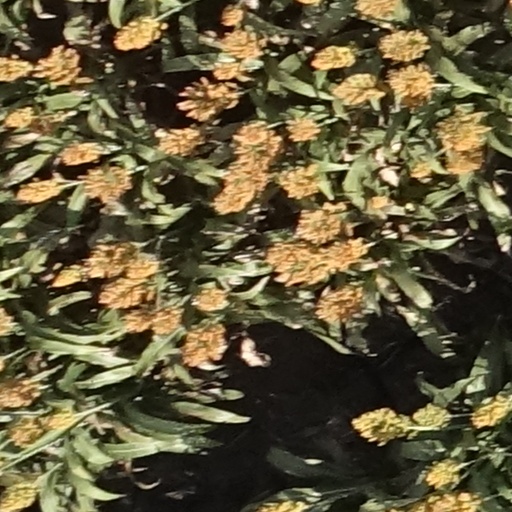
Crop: sorghum